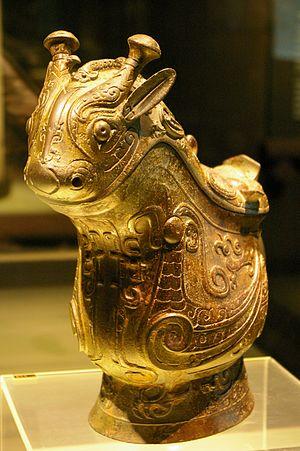
Gong Fu Yi. Un Gong chinois en bronze, 13-11 siècle avant JC, dynastie Shang, Musée de Shanghai.La tête présente des oreilles de lapin et des cornes de giraffe, et l'échine ressemble à un petit dragon en haut relief. L'arrière du couvercle présente un motif de tête de buffle, tout comme l'anse. Le corps présente des motifs de phoenix, et la base ovale des motifs de serres de phoenix. Porte la mention
Un Guang ou gong, est un type ancien de pichet à vin chinois, en bronze. Ils étaient utilisés sous les dynasties Shang et Zhou. Un gōng possède une anse verticale d'un côté et un bec verseur de l'autre, tous deux d'apparence zoomorphique et très décorés, généralement avec des taotie. L'anse et le bec verseur sont souvent en forme de cou et de tête d'un animal. Un gōng peut être supporté par une base ovale ou 4 pieds formant les pattes d'un animal.